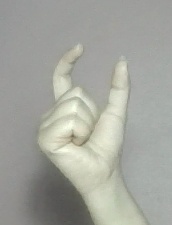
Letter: nun